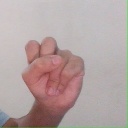
अक्षर: स